Parides sesostris

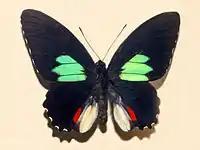
Male "P. s. zestos" - Museo di Scienze Naturali Enrico Caffi

"Parides sesostris" has a wingspan reaching . The head, the thorax and the abdomen are black. The basic color of the upperside of the forewings is black, with large green areas on the basal portion of the forewings. The underside of the forewings is dark brown. The underside of the hindwings is dark brown, with a chain of red spots on the outer edge. The hindwings are scalloped but they have no tails. The larvae feed on "Aristolochia barbata", "A. bicolor", "A. grandiflora", "A. sprucei", and "A. trianae". It is not threatened.